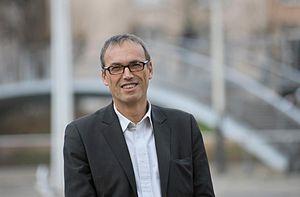
Philippe Bies, né le 14 janvier 1964 à Saint-Avold, est un homme politique français, membre du Parti socialiste. Il est élu député de la 2ᵉ circonscription du Bas-Rhin lors des élections législatives de 2012.